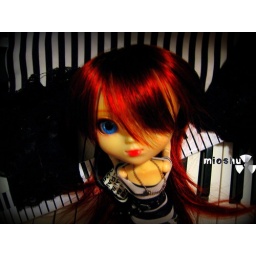
I've never seen so much black and white in my life!